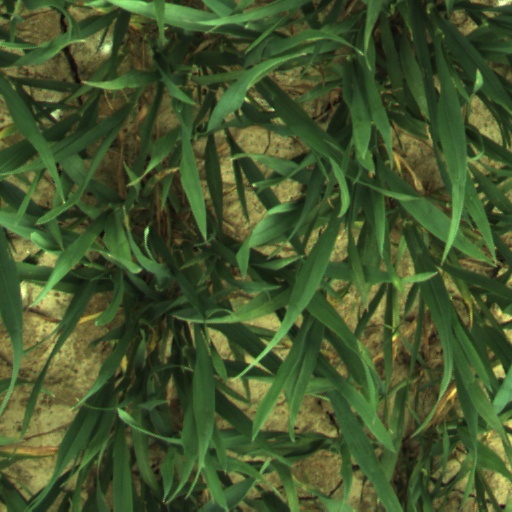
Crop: wheat